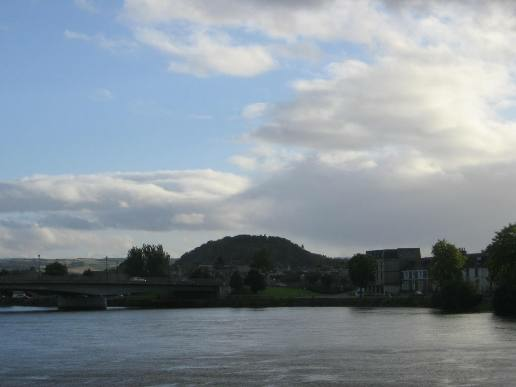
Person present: No